Administration of territory in dynastic China

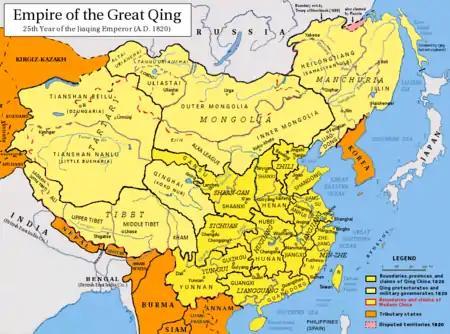
The Qing dynasty and its provinces, near its greatest extent. (1820)

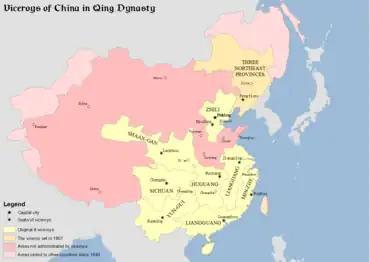
Governorships of the Qing dynasty

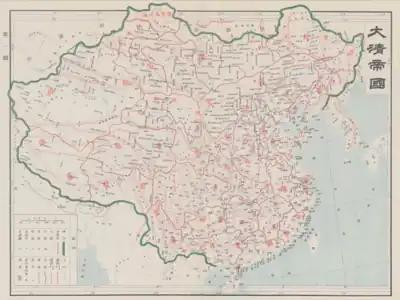
Official map of the Qing Empire published in 1905.

The Qing dynasty kept the Ming province system and expanded it to 18 provinces by 1850. However unlike the Ming tripartite provincial administration, Qing provinces were governed by a single Governor ("xunfu") who held substantial power. Although all provincial agencies communicated with the central government through him, he himself was subordinate to a Governors-general ("). While nominally superior to a Governor, usually the Governors-general cooperated closely with the Governor and acted jointly in reporting to the central government. Governors and Governors-general did not have to have a Manchu-Han Chinese balance, unlike in the central government.